Amateur radio call signs

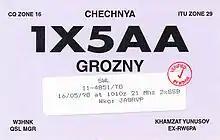
QSL card from a station in Chechnya using unofficial prefix "1X"

Some call sign block ranges are unassigned by the ITU, e.g. the 1AA–1ZZ and QAA-QZZ blocks. Any call sign used by an amateur in these unassigned block ranges usually had it assigned to them by a group with an unrecognized national claim. Unless otherwise noted, they have no value for DXCC awards, nor are they valid under UK license conditions.